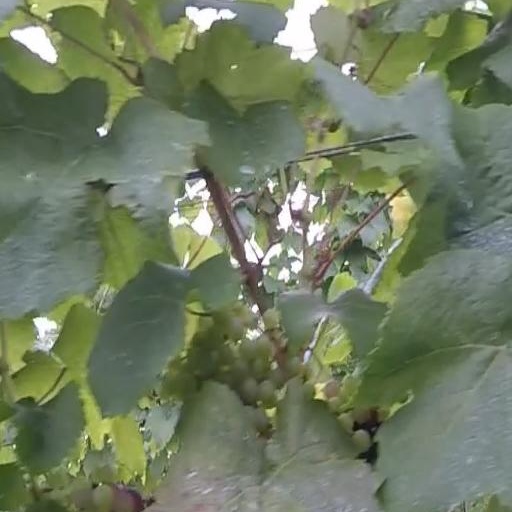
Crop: grape